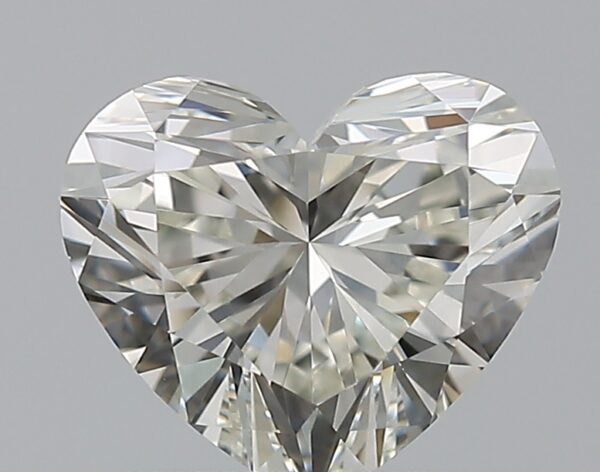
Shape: heart
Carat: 0.73
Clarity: VS1
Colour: J
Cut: EX
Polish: EX
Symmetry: VG
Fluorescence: N
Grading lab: GIA
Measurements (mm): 5.51 x 6.45 x 3.63